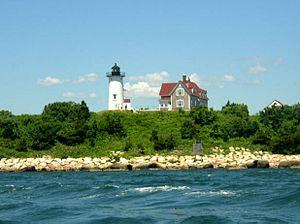
Le phare de Nobska Point est un phare actif situé au village côtier de Woods Hole, dans le comté de Barnstable.